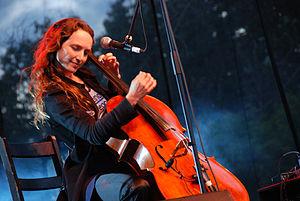
Jorane est une chanteuse et violoncelliste québécoise née le 12 octobre 1975.